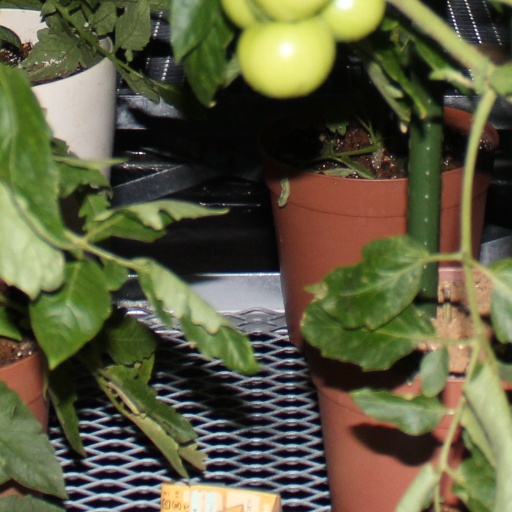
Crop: tomato